Exertional rhabdomyolysis

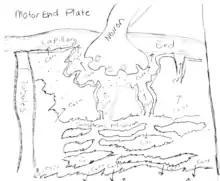
Motor endplate of a person with rhabdomyolysis

The ion imbalance causes calcium-dependent enzymes to activate which break down muscle proteins even further. A high concentration of calcium activates muscle cells, causing the muscle to contract while inhibiting its ability to relax.